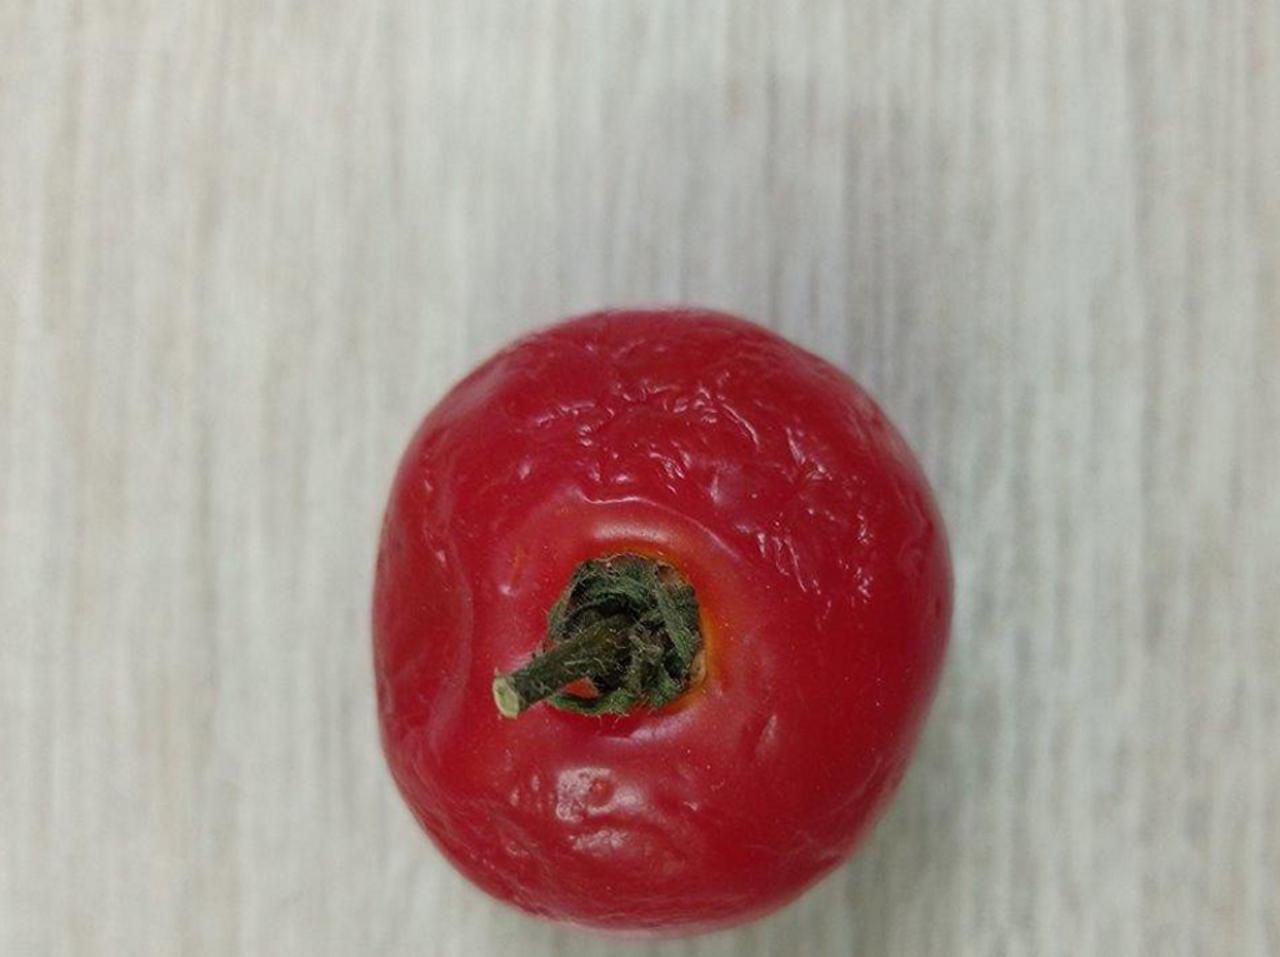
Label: Rotten